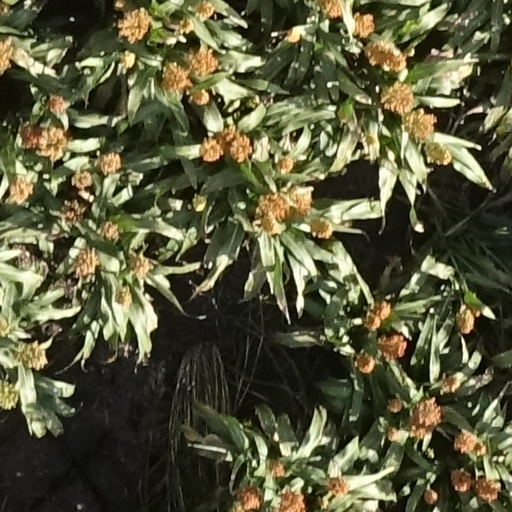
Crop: sorghum